Roads in Victoria

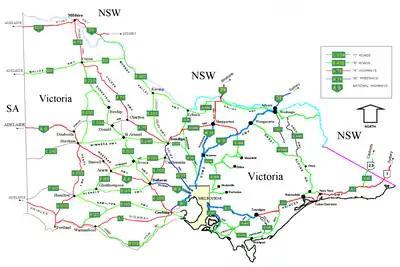
Victorian cities, towns, settlements and road network.

Victorian highway naming is straightforward. Most highways are named after the geographical regions and features, cities, towns and settlements along the way. Some are even more straightforward e.g., Western and Northern Highways that radiate westwards and northwards from Melbourne. Notable exceptions include some interstate highways and some metropolitan highways, for example, Hume Highway.